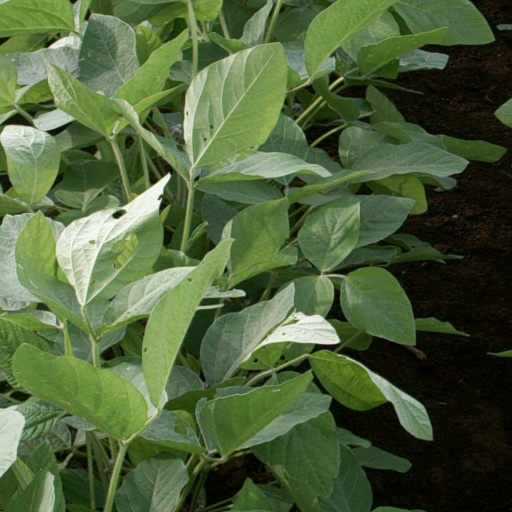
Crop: soybean